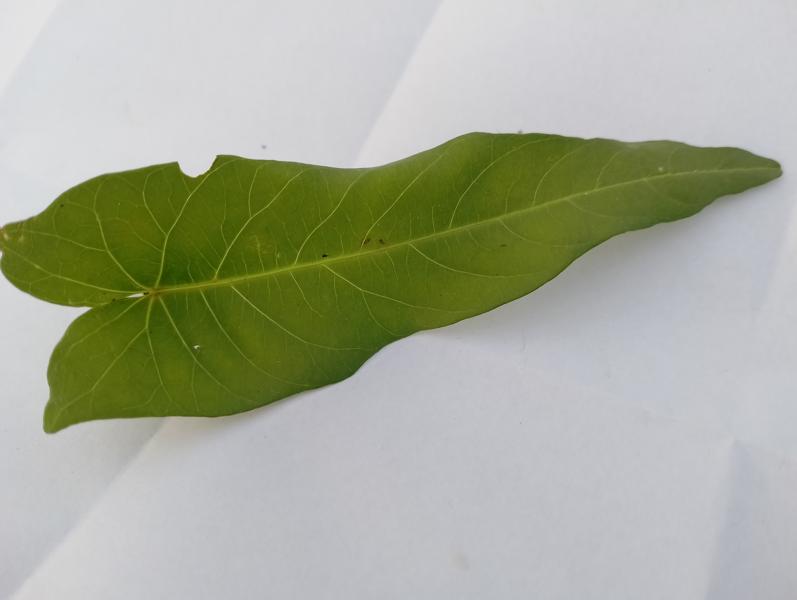
Weed species: Ipomoea aquatic